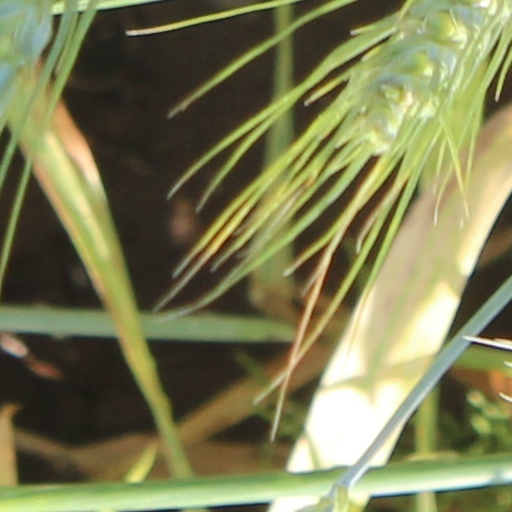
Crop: wheat